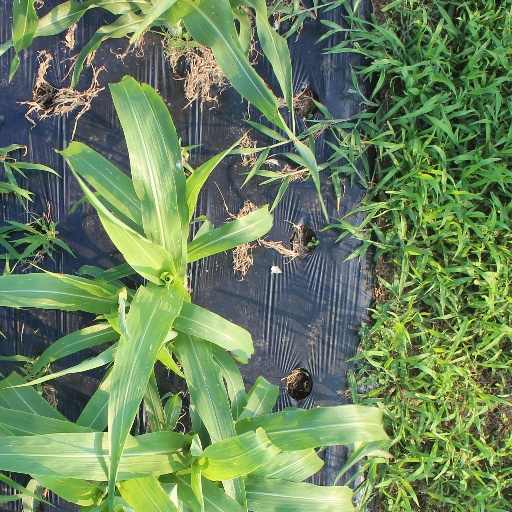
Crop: sorghum